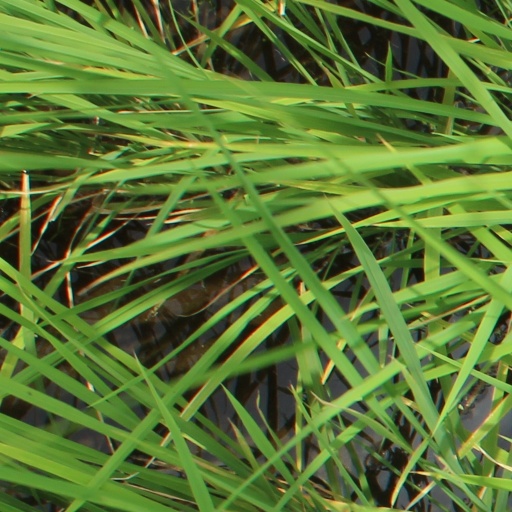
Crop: rice